Hampi

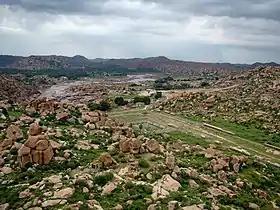
Hampi is set in a rocky terrain. Above: one of the many Vijayanagara market ruins, with Tungabhadra River in the background

Hampi is situated on the banks of the Tungabhadra River in the eastern part of central Karnataka near the state border with Andhra Pradesh. It is southeast of the Badami and Aihole archaeological sites.